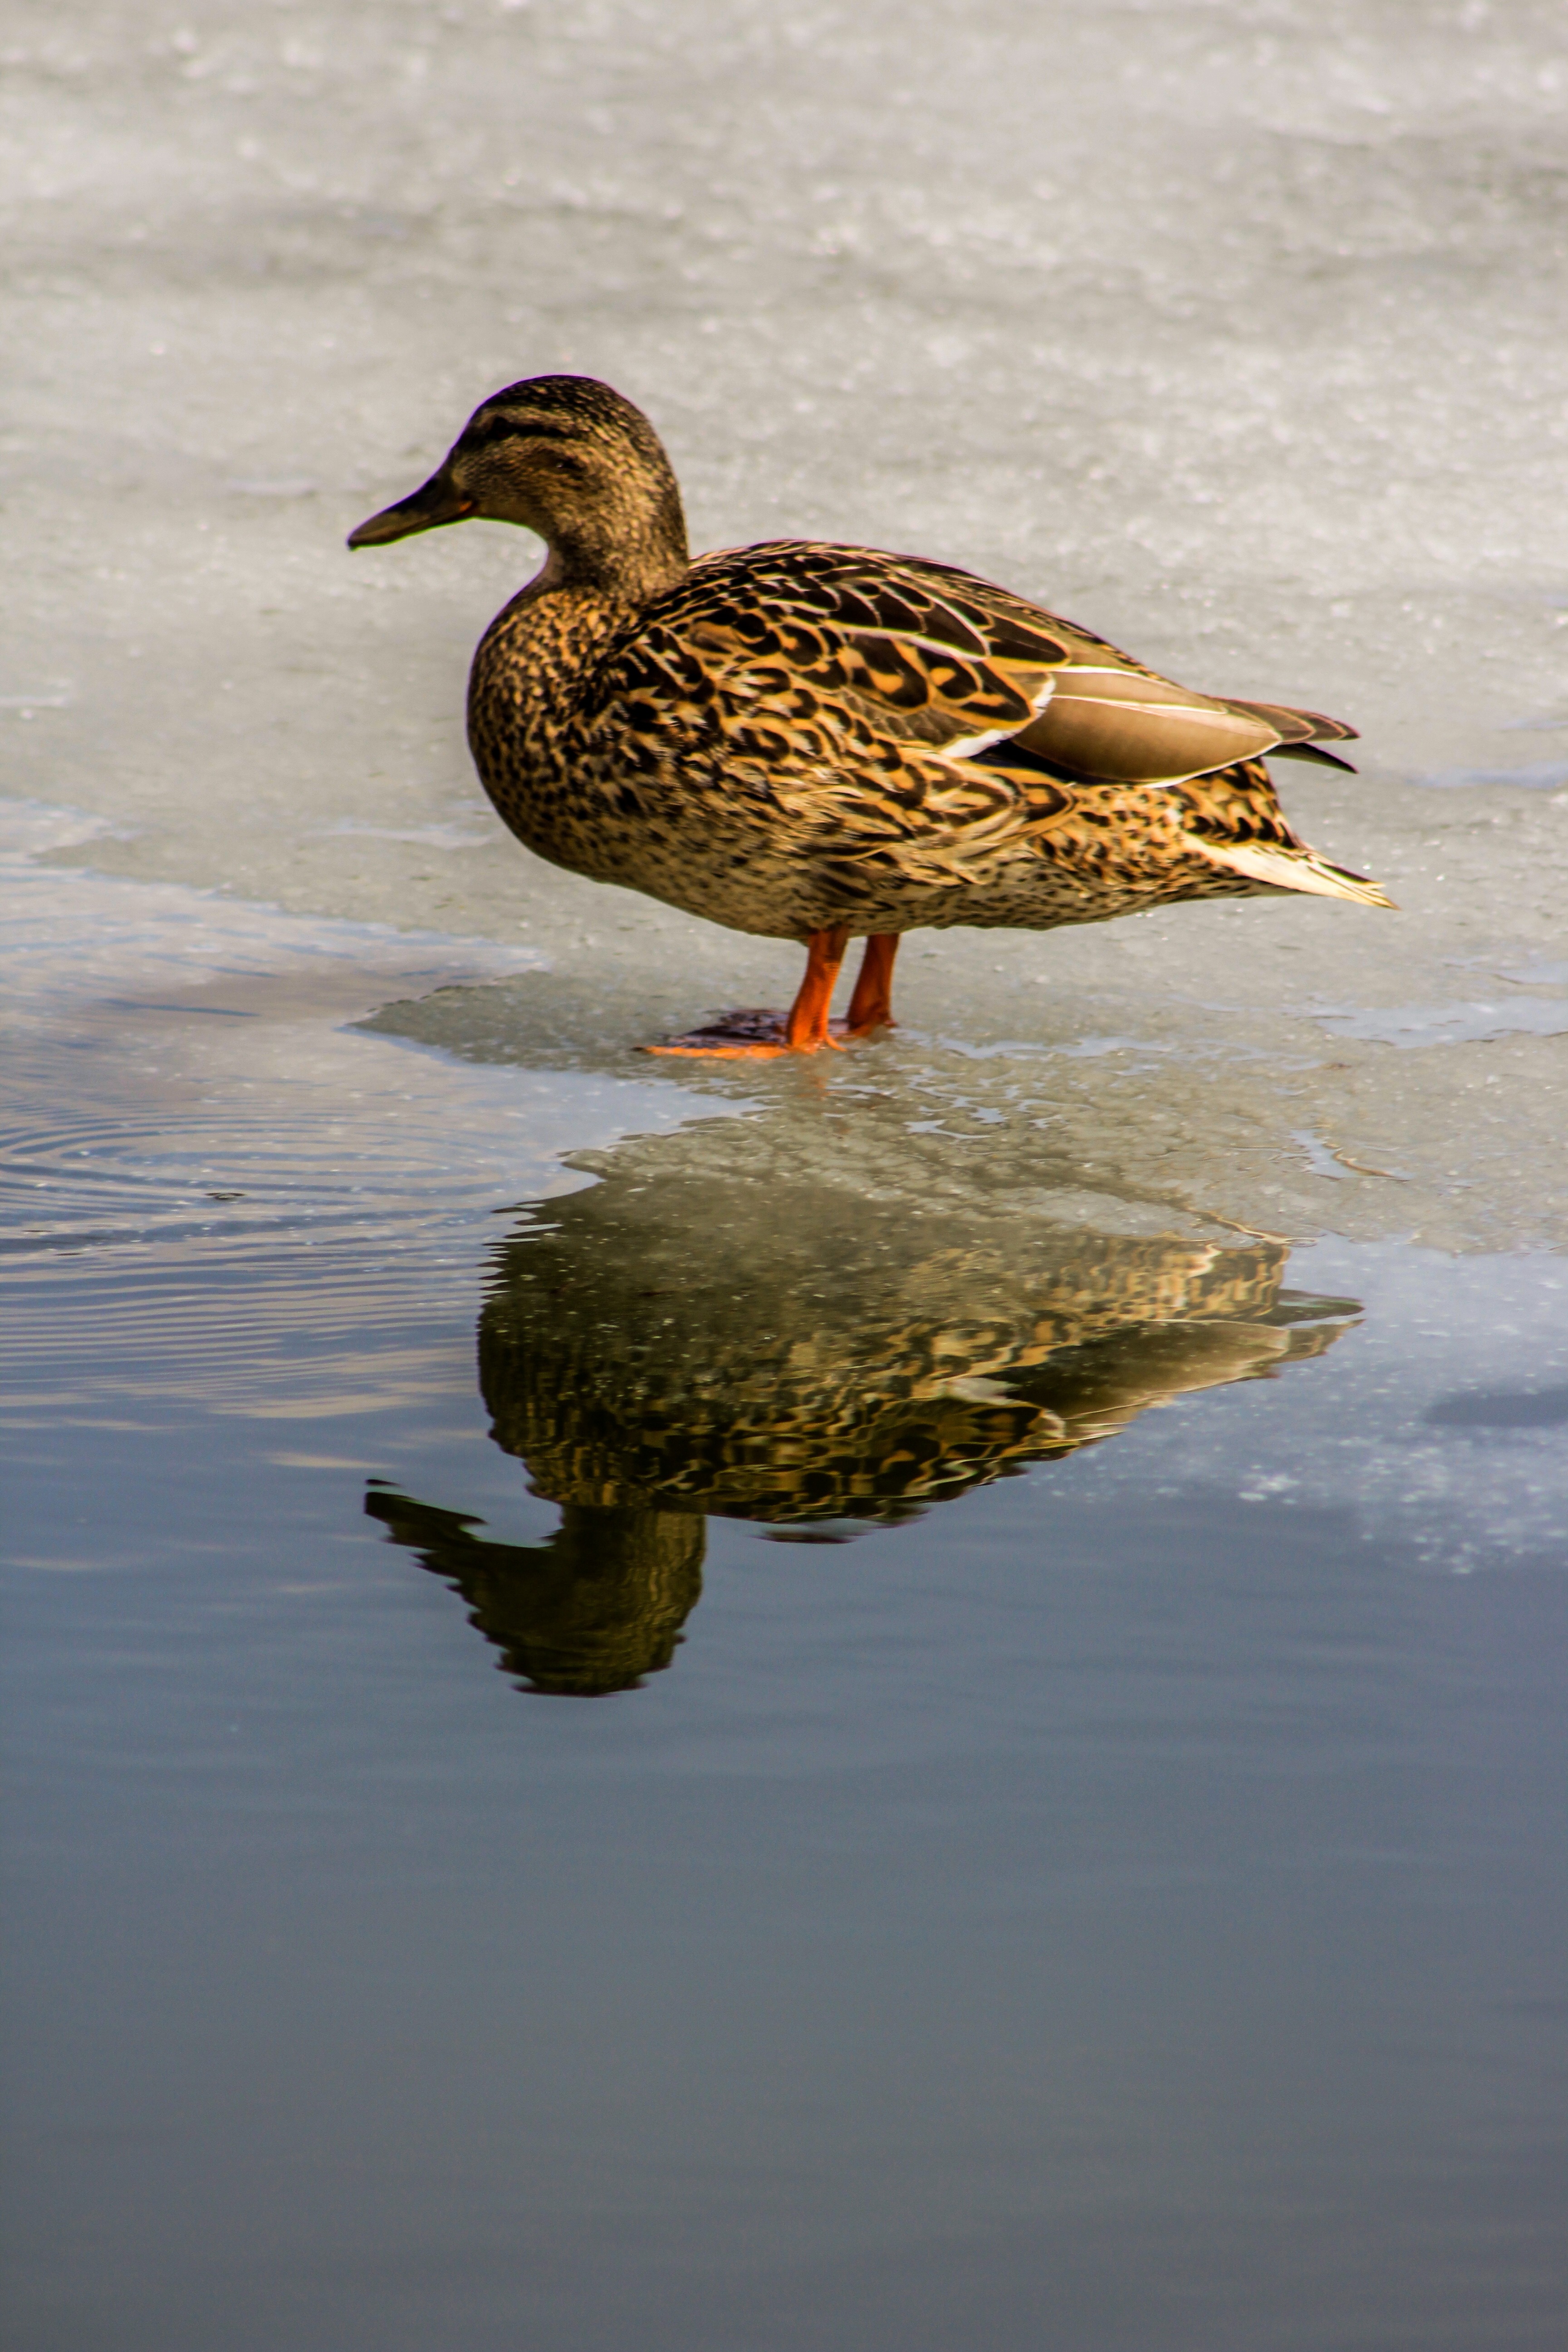
water, winter, bird, wing, wildlife, wild, reflection, beak, fauna, duck, animals, vertebrate, waterfowl, water bird, mallard, shorebird, crossword, bird duck, ducks geese and swans